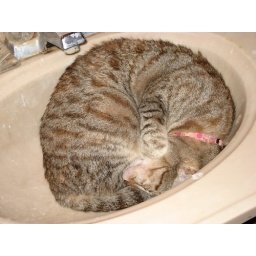
She is ALWAYS in the bathroom sink